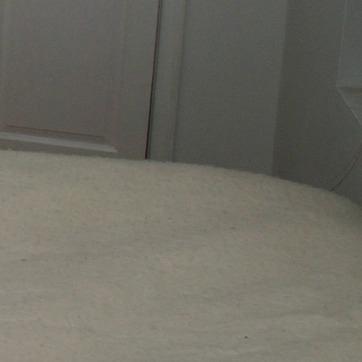
Material: fabric